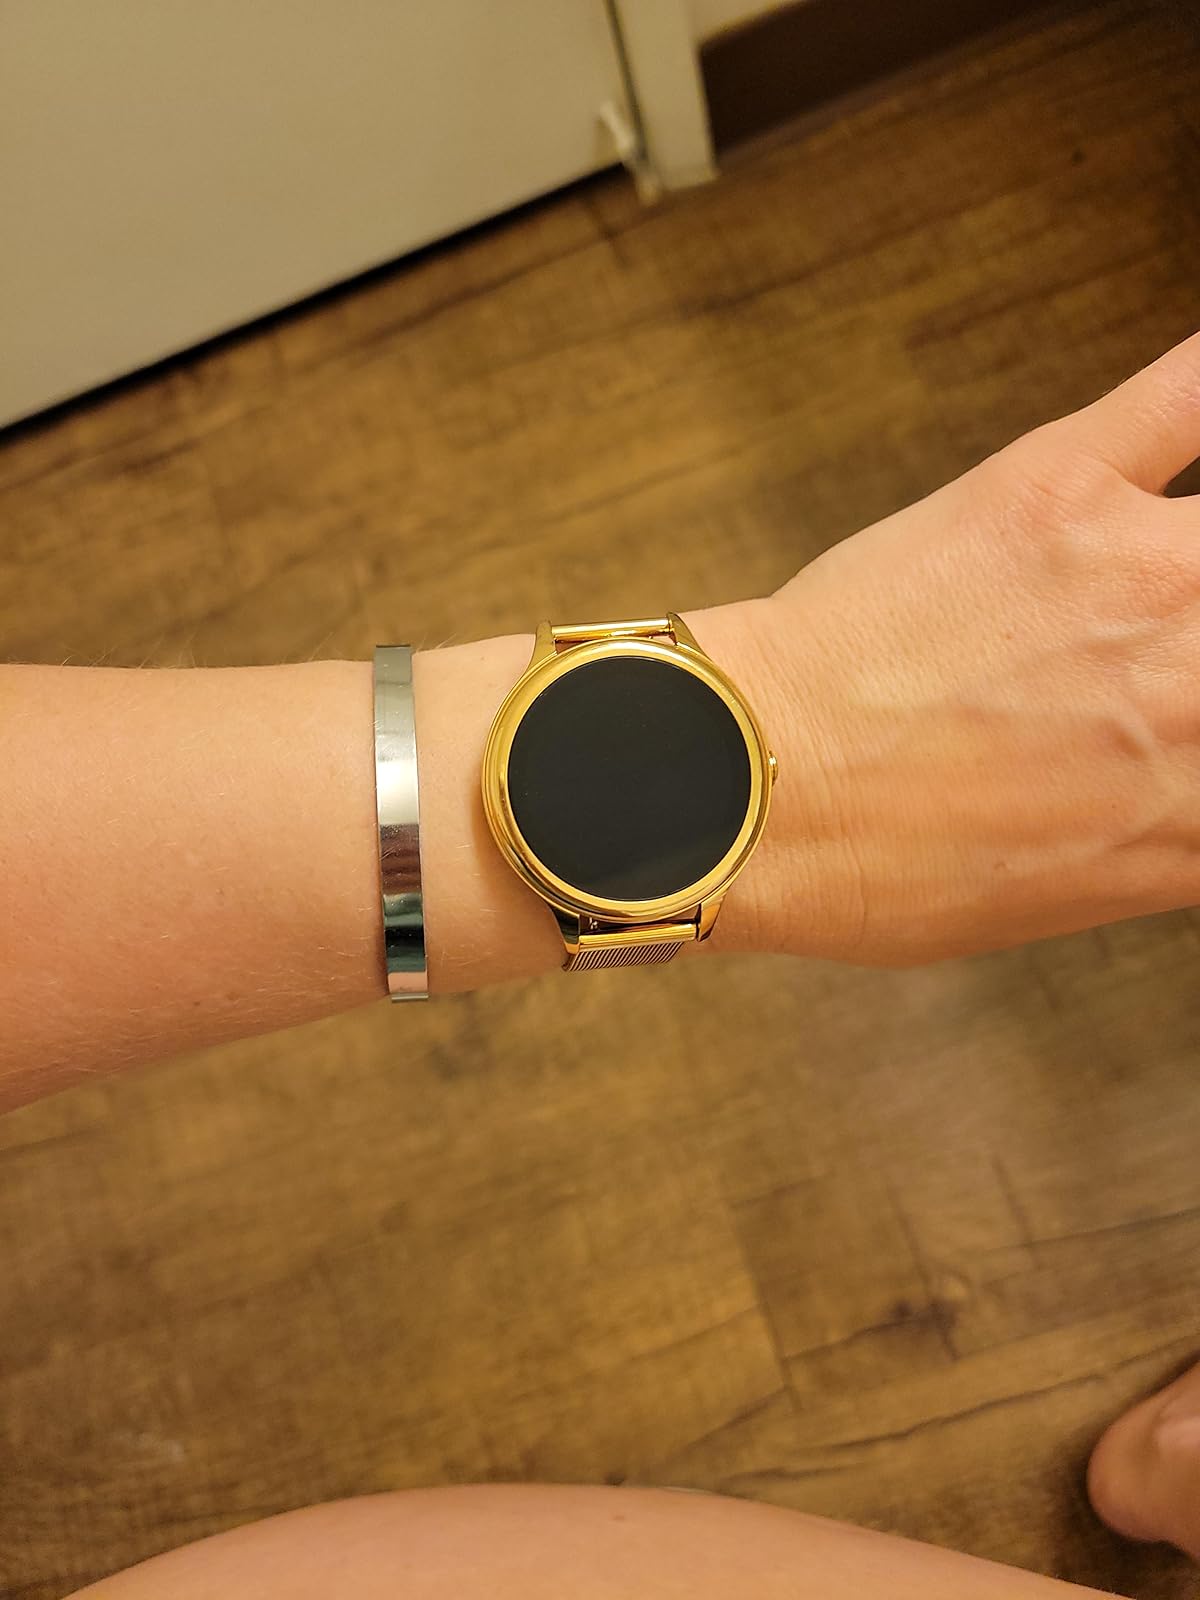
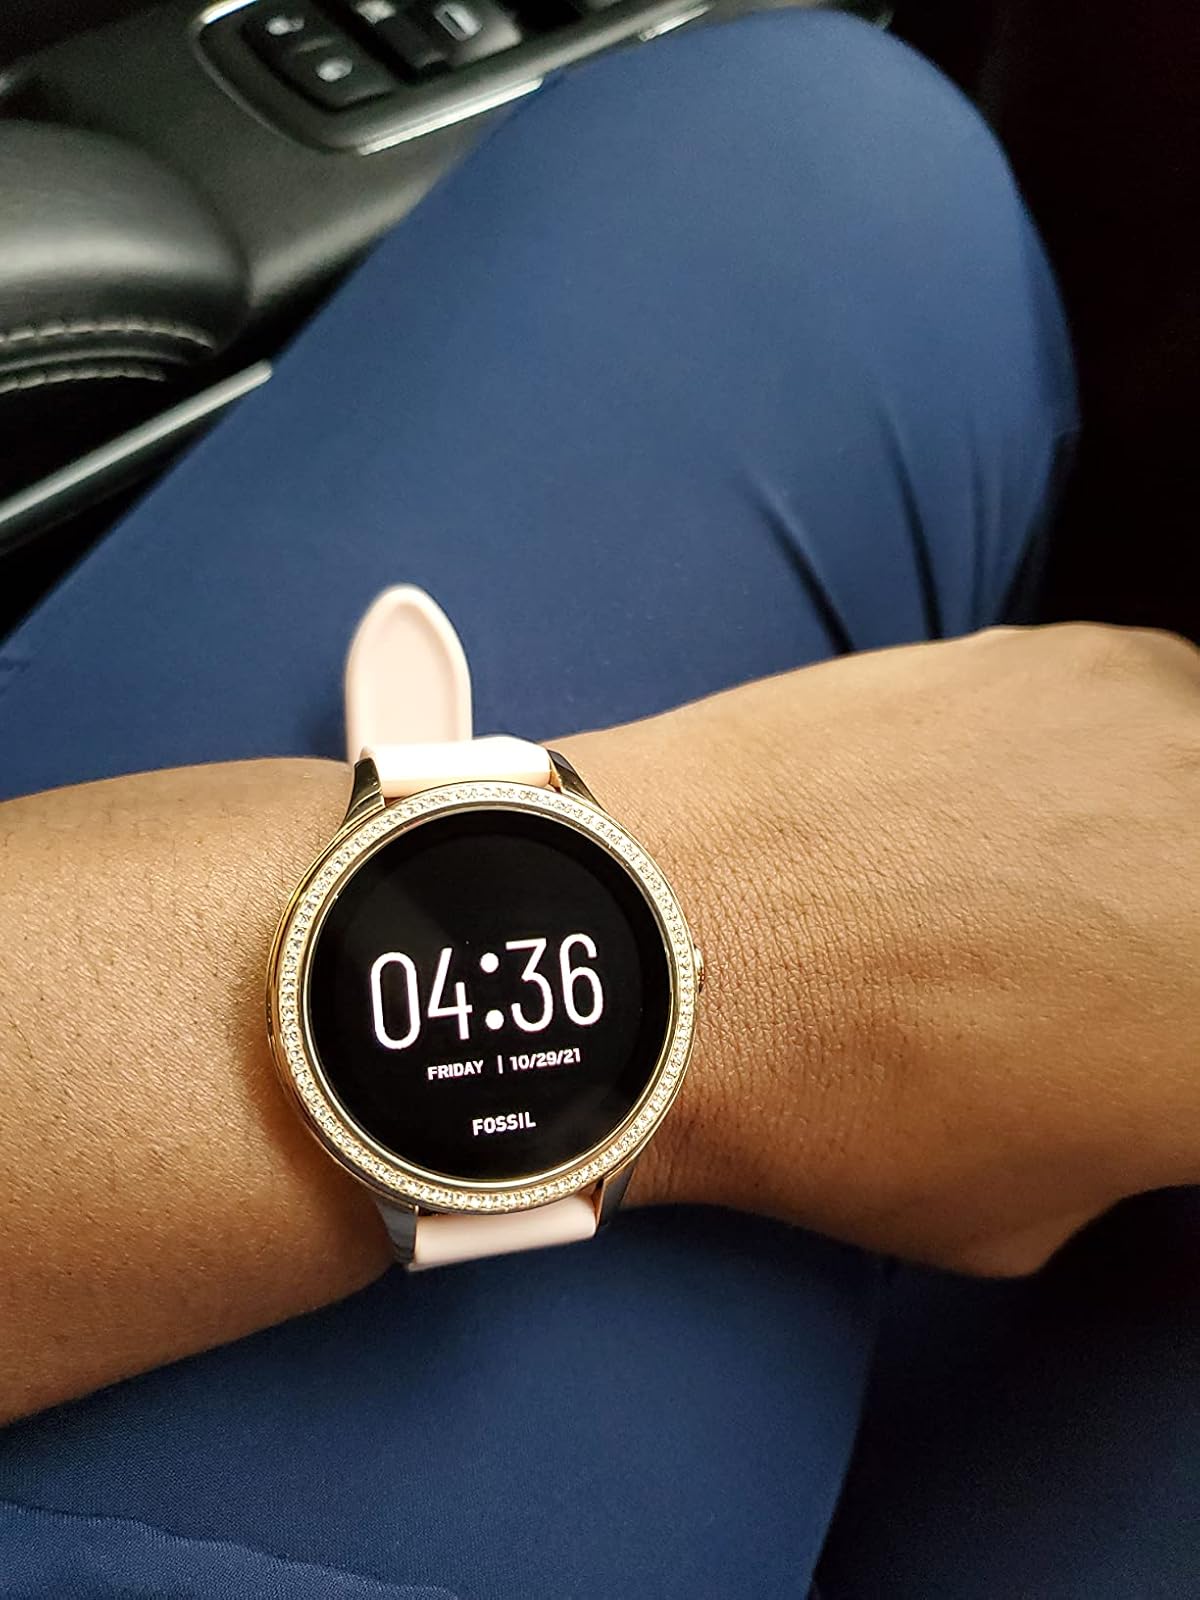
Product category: smartwatch
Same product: no